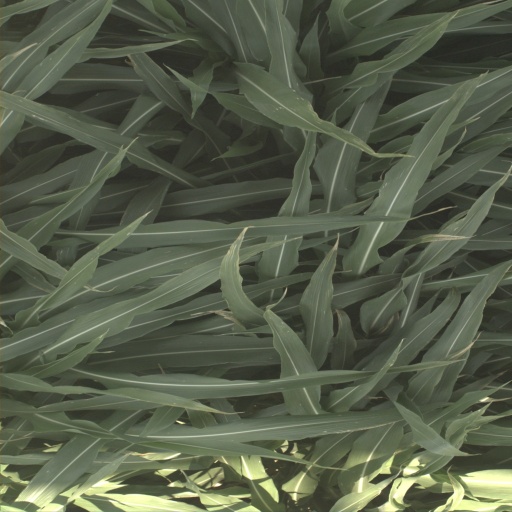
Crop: sorghum